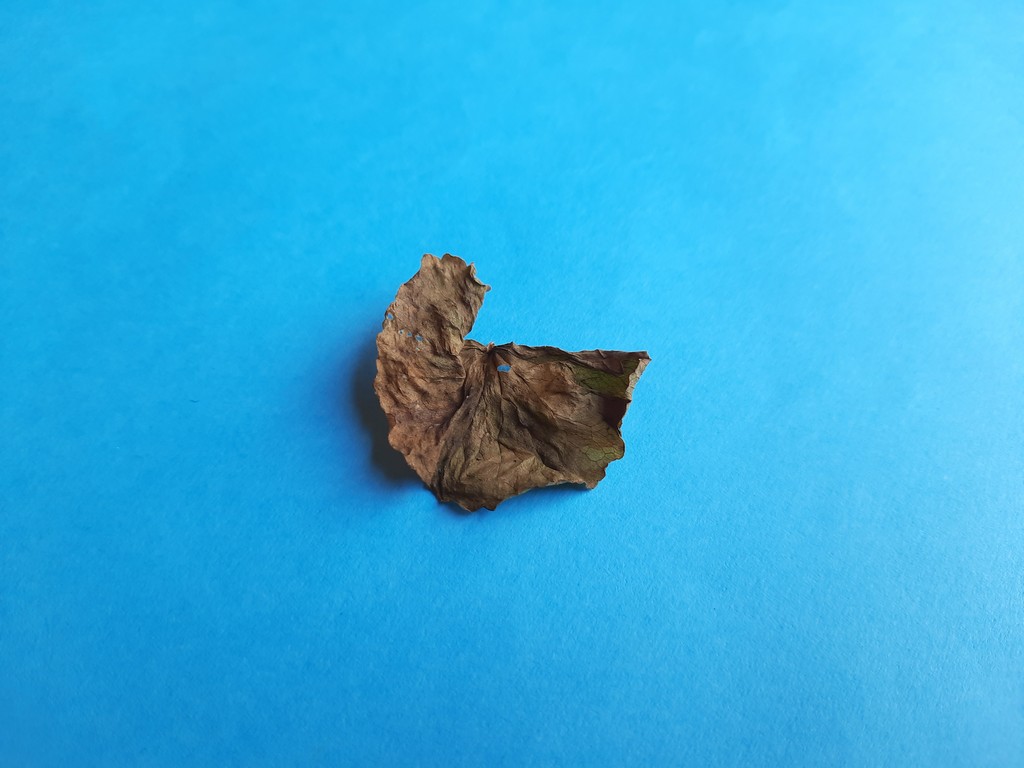
Label: Dried